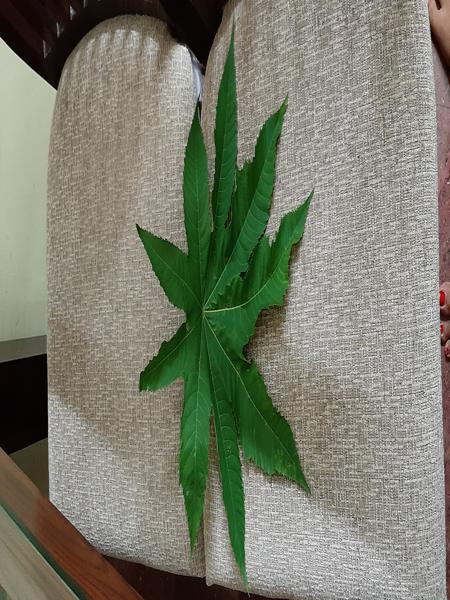
Plant: Castor